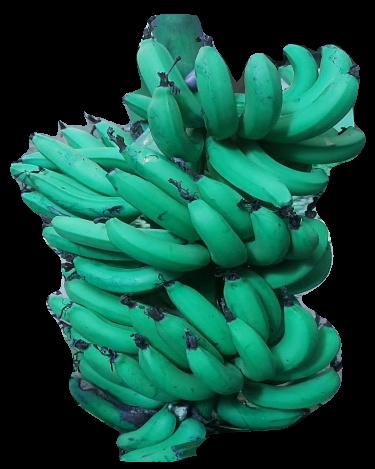
Variety: pachbale
Grade: grade3